Siegfried Marcus

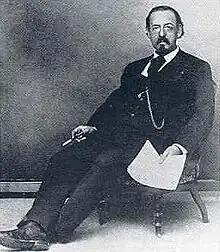
Siegfried Marcus

Siegfried Samuel Marcus (18 September 1831 – 1 July 1898) was a German engineer and inventor, born in the Grand Duchy of Mecklenburg-Schwerin. He made the first petrol-powered vehicle, a handcart, in 1870, while living in Vienna, Austria. Marcus created a second vehicle in 1888/1889, but it is not known if he used it, and he did not develop it further. Marcus' vehicles had no influence on the development of cars, and his experimental vehicles were regarded by some journalists as "impractical". However, Marcus is credited with developing the ignition magneto used in spark-ignition engines.